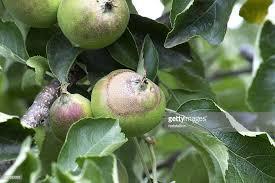
Label: apples